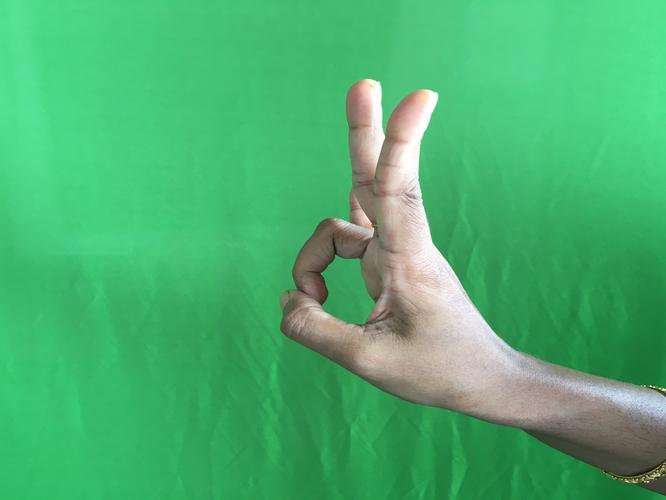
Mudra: Mayura
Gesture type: single_hand